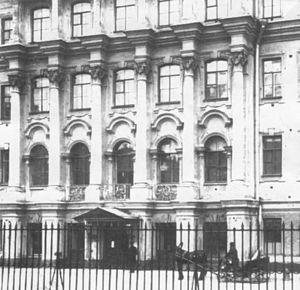
La Sankt-Petri-Schule est une école fameuse de Saint-Pétersbourg dépendant de la paroisse luthérienne Saint-Pierre. Elle a été fondée en 1709 et a porté plusieurs noms: au début la St. Petri-Schule et le Gymnasium principal allemand Saint-Pierre, à partir de 1918 école soviétique unie du travail N°4, école N°14 N°28 etc.du quartier de Kouïbychev, elle a retrouvé son appellation de Sankt-Petri-Schule en 1991. Elle est surnommée la Petrischule, aussi bien en allemand qu'en russe.